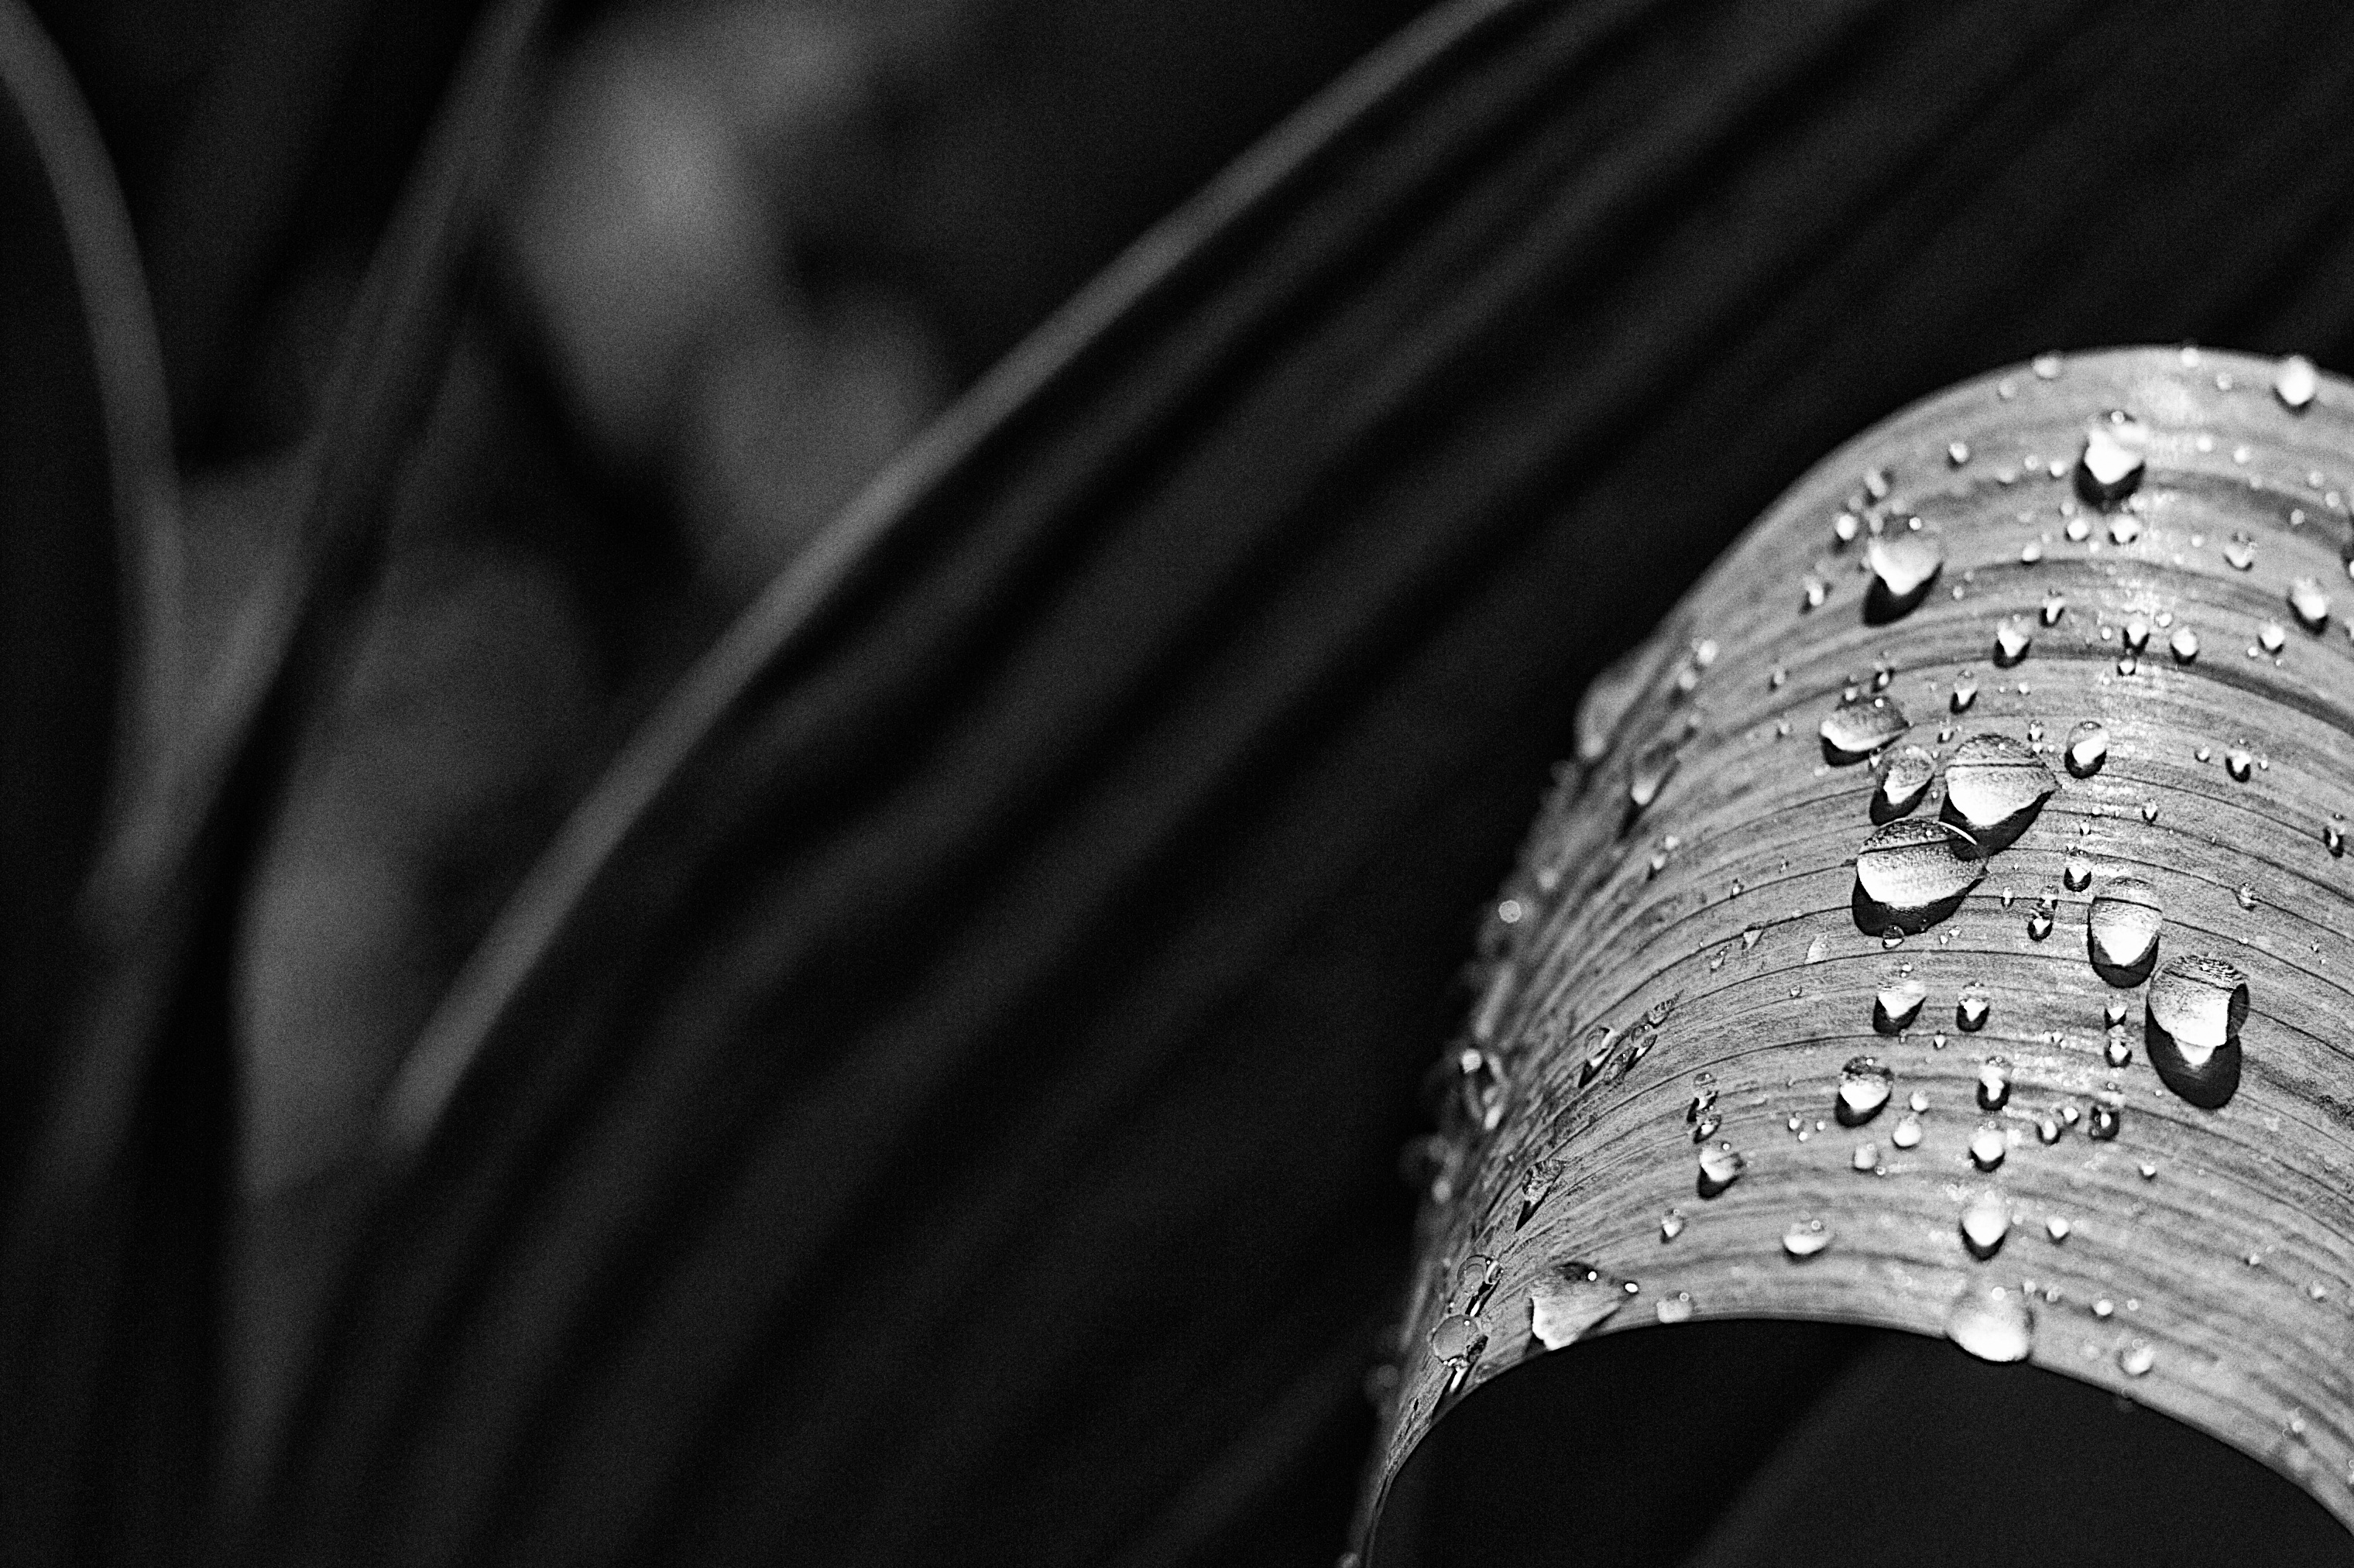
light, black and white, white, photography, line, darkness, black, monochrome, tire, close up, bw, 2013365, macro photography, monochrome photography, automotive tire